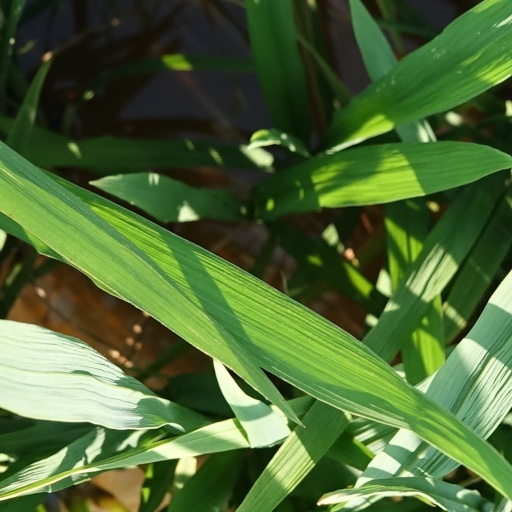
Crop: rice